United Airlines Flight 93

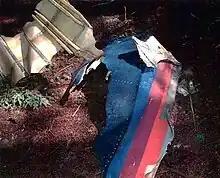
Debris of Flight93 found at crash site. The United Airlines "Battleship Gray" livery used on the aircraft is visible.

The only known witness to the actual crash, and the last one to see United 93 airborne, was Stoney Creek resident Nevin Lambert, who reported that he saw the plane upside down as it crashed to the ground in a 45 degree-angled nosedive. Kelly Leverknight, a local resident, was watching news of the attacks when she heard the plane. "I heard the plane going over and I went out the front door and I saw the plane going down. It was headed toward the school, which panicked me, because all three of my kids were there. Then you heard the explosion and felt the blast and saw the fire and smoke." Another witness, Eric Peterson, looked up when he heard the plane, "It was low enough, I thought you could probably count the rivets. You could see more of the roof of the plane than you could the belly. It was on its side. There was a great explosion and you could see the flames. It was a massive, massive explosion. Flames and then smoke and then a massive, massive mushroom cloud."